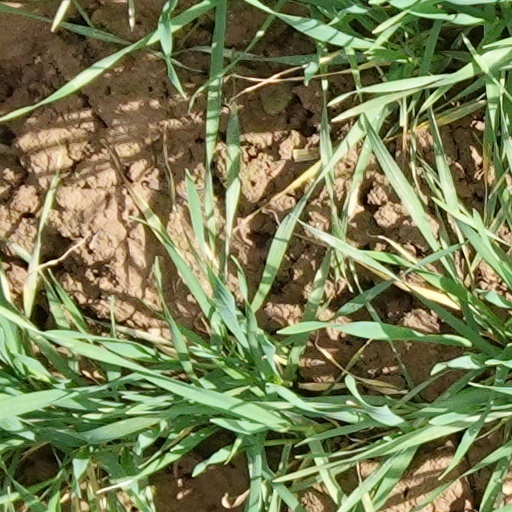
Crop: wheat